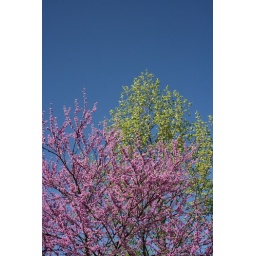
a redbud and a yellow poplar under a blue April sky...